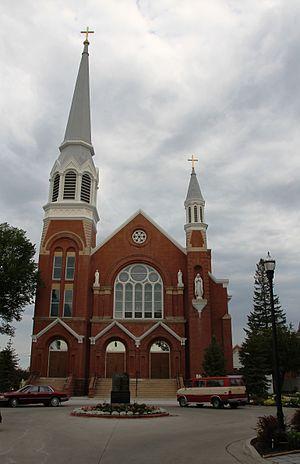
Le diocèse de Fargo est un siège de l'Église catholique aux États-Unis dans le Dakota du Nord, suffragant de l'archidiocèse de Saint-Paul et Minneapolis. Sa cathédrale est à Fargo, sous le vocable de sainte Marie. Il est tenu par Mᵍʳ John Folda.
La cathédrale Sainte-Marie est l'église-mère du diocèse catholique de Fargo dans le Dakota du Nord.